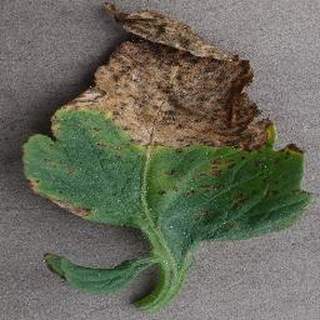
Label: tomato_bacterial_spot